Osthannoversche Eisenbahnen

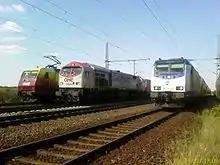
OHE TRAXX, Blue Tiger and "metronom" EuroSprinter locomotives. (left to right)

A variety of steam locomotives were inherited from the predecessor companies. Between 1946/49 22 steam locomotives of the Deutsche Reichsbahn (Classes 55, 56, 75.6, 76, 91, 92) were acquired to meet the demands of the increased traffic on its lines; they were operated under their old class names (but with new serial numbers); at the same time the existing locomotives were given new designations: Three locomotives were classified as Series 89, four as a 92.